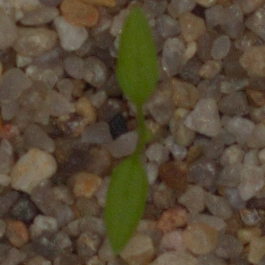
Label: common_chickweed